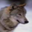
Label: wolf